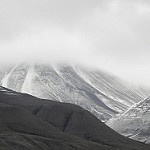
Scene: Outdoor